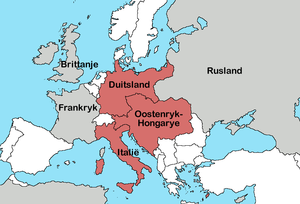
Tripelalliancen
Tripelalliancen i 1913, markeret med rød.
Tripelalliancen var en militær alliance blandt Tyskland, Østrig-Ungarn og Italien. Den varede fra den 20. maj 1882, indtil Første Verdenskrig i 1914. Hver medlem lovede fælles støtte i tilfælde af et angreb af nogen anden stormagt, eller, i tilfælde af Tyskland og Italien, en angreb af Frankrig alene. I en suppleret angivelse, præciserede Italien, at dens virksomheder ikke kunne anses for at være rettet mod Storbritannien. Kort efter fornyelse af Alliancen i juni 1902 fik Italien hemmeligt udvidet en lignende garanti med Frankrig. Ved en bestemt aftale, ville hverken Østrig-Ungarn eller Italien ændre status quo på Balkan uden forudgående konsultation.